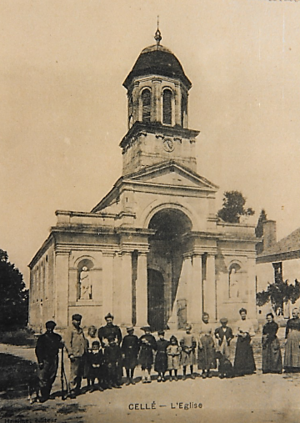
EGLISE DE CELLE